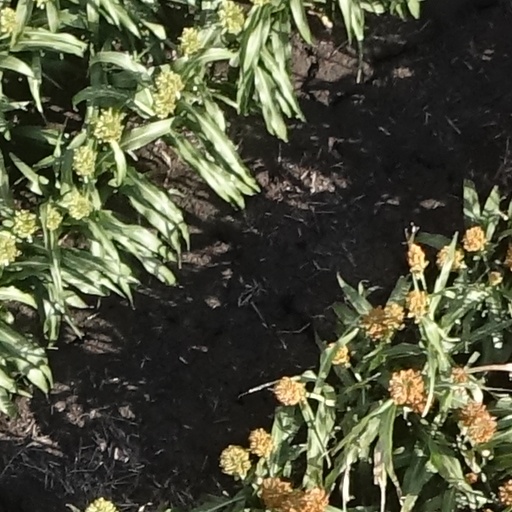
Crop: sorghum